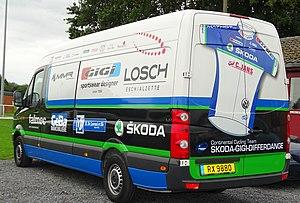
Reportage réalisé le mardi 25 août à l'occasion du départ et de l'arrivée du Grand Prix des Marbriers 2015 à Bellignies, Nord-Pas-de-Calais, France.